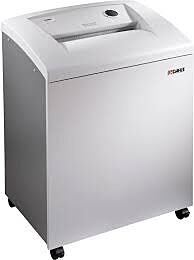
Dahle 40634 1x4.7mm Crypto Cut Shredder
The Dahle 40634 1x4.7mm Crypto Cut Shredder is a top-of-the-line document destruction solution designed for maximum security and efficiency. This shredder boasts advanced technology that ensures your confidential information remains secure from prying eyes. Whether you're a small business owner or a home user, this shredder offers reliable performance and peace of mind. Key Features: High-Security Shredding - Shreds documents into 1x4.7mm particles for maximum security. Quiet Operation - Operates quietly to maintain a peaceful work environment. Large Waste Bin - Features a spacious waste bin for less frequent emptying. Auto Reverse Function - Automatically reverses paper if a jam occurs, preventing delays. Energy Savings - Energy-efficient design helps reduce power consumption. Easy-to-Use Controls - Intuitive controls make shredding a breeze. Overload Protection - Built-in mechanism prevents overloading for long-lasting use. Compact Design - Space-saving design fits well in any office or home setting. Continuous Shredding - Allows for non-stop shredding of documents without cooldown periods. Shreds CDs/DVDs - Versatile shredder can handle multimedia items for comprehensive document destruction. Automatic Shut-Off - Turns off the shredder after a period of inactivity to save energy. Get the Dahle 40634 1x4.7mm Crypto Cut Shredder today and experience unparalleled security, efficiency , and peace of mind for all your document shredding needs.
Brand: Dahle
Category: Office Supplies > Office Equipment > Office Shredders